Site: brandenburg
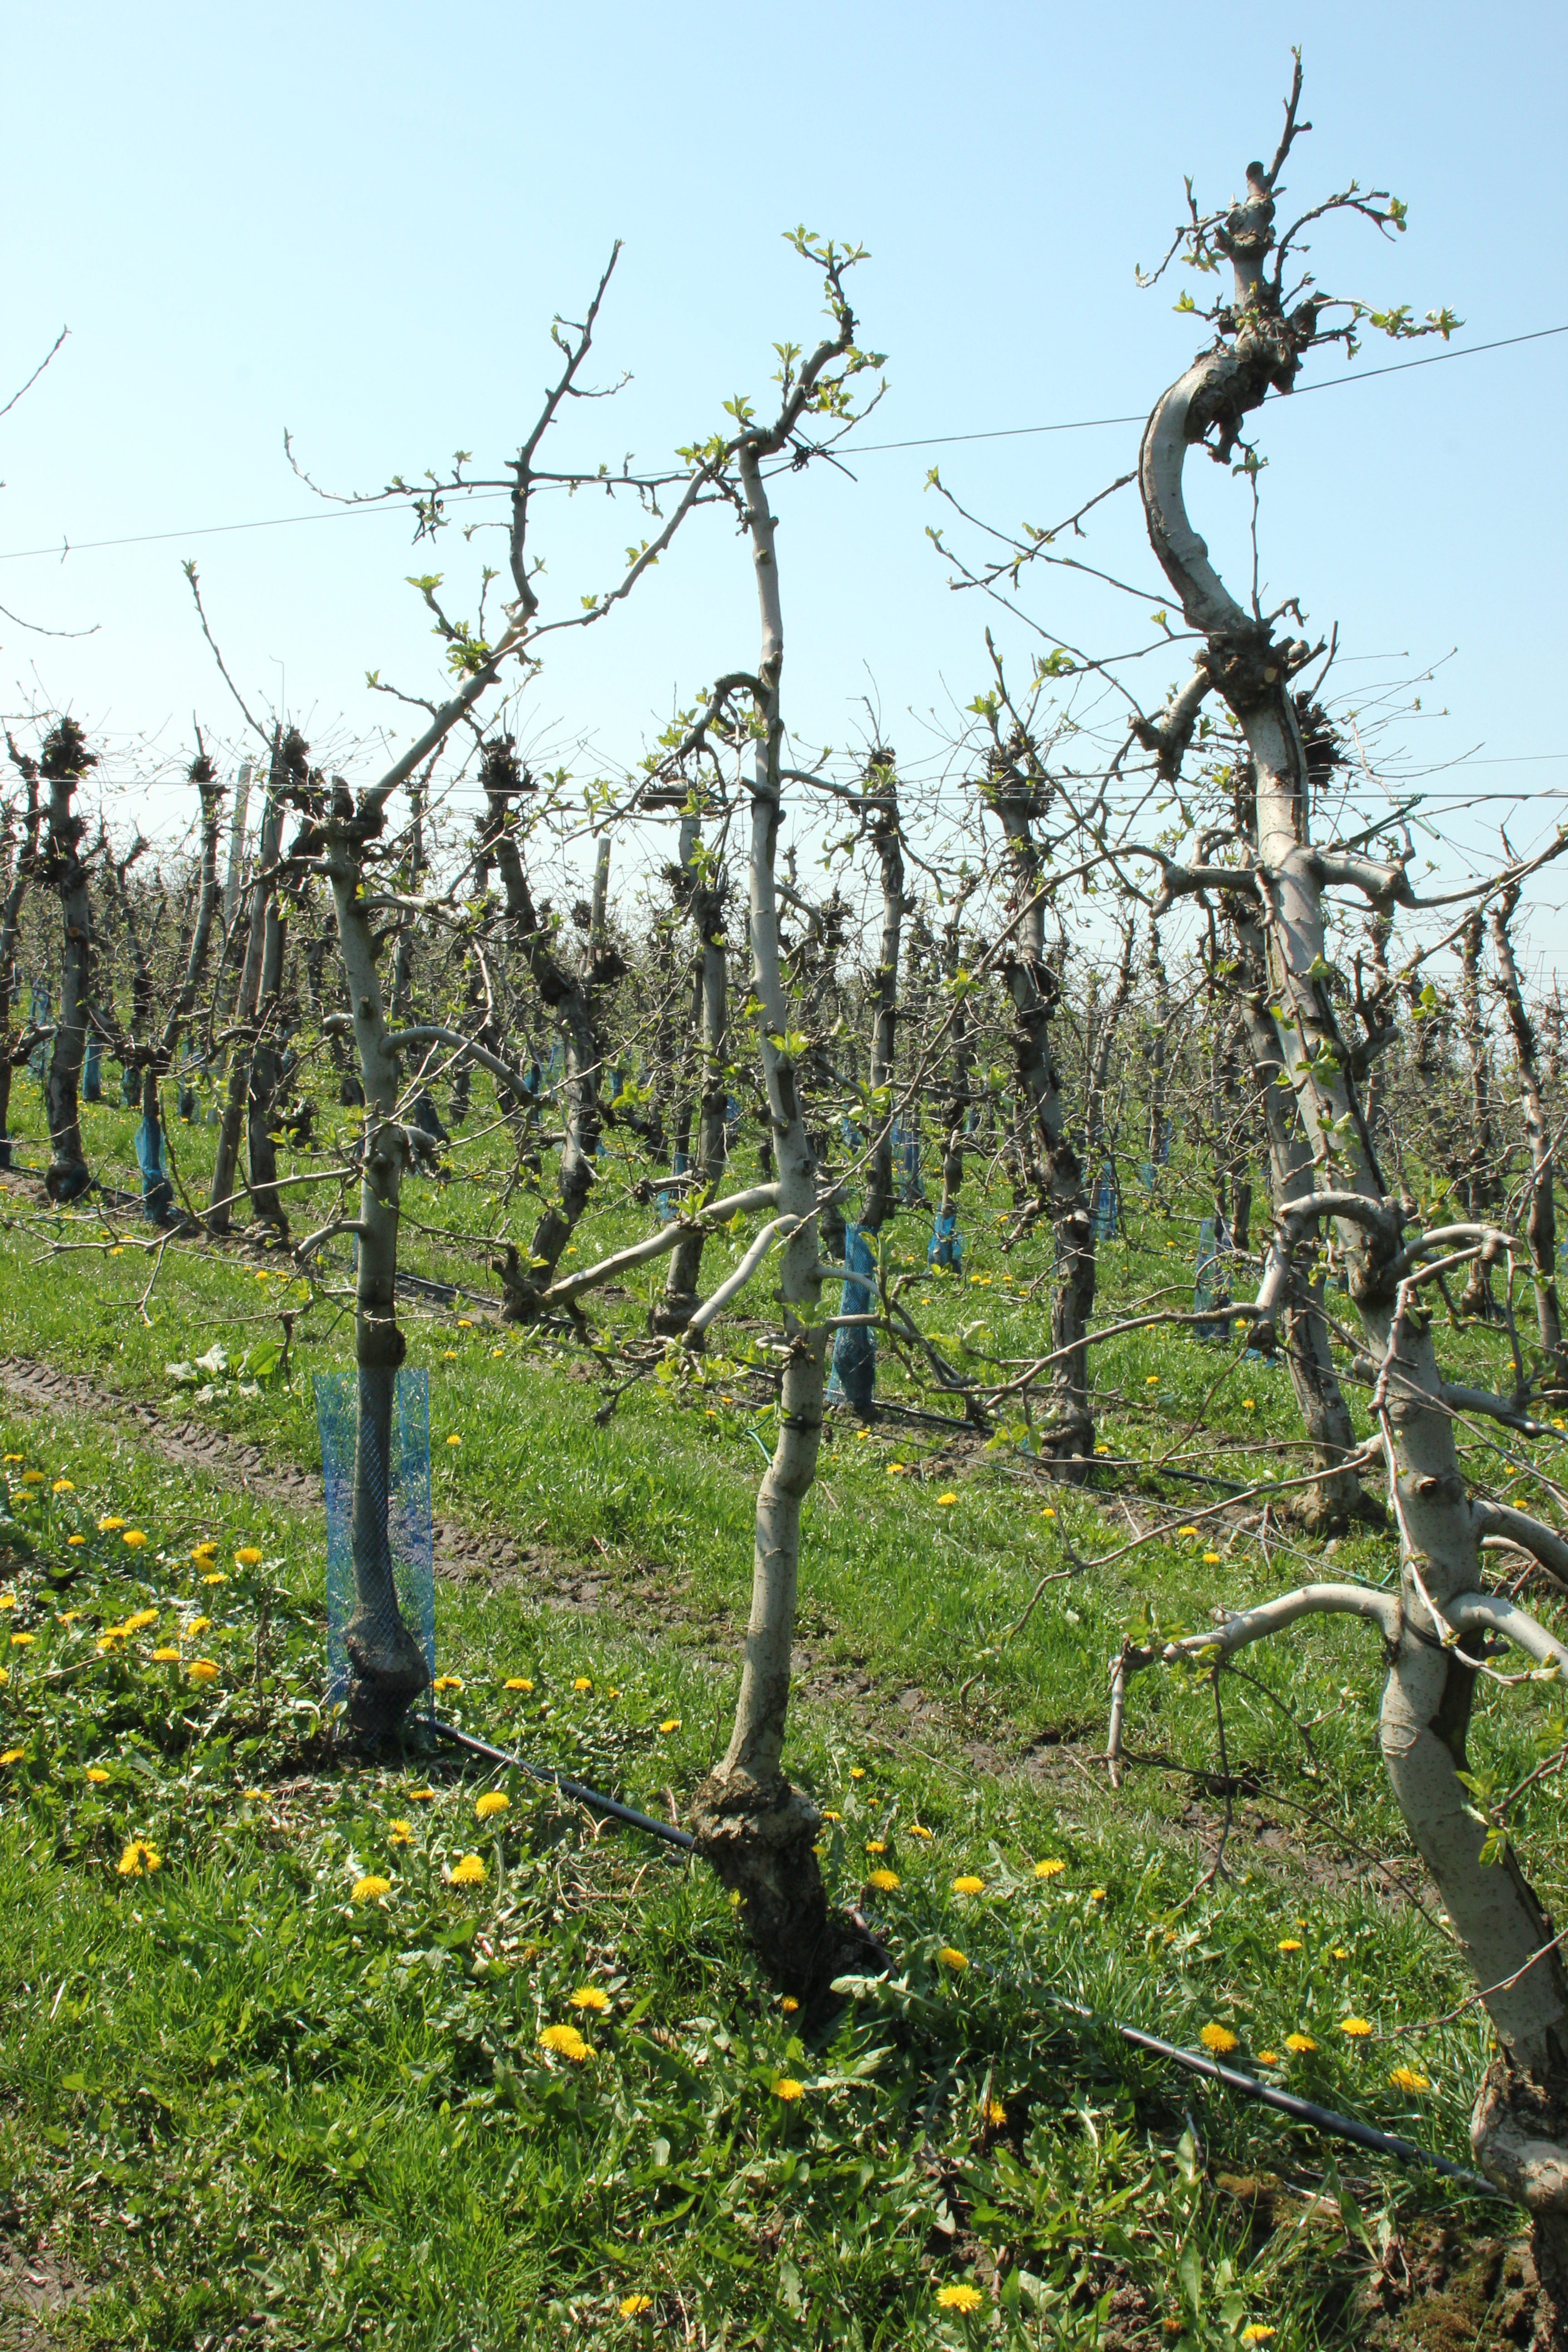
Growth stage (BBCH 56): Inflorescence emergence